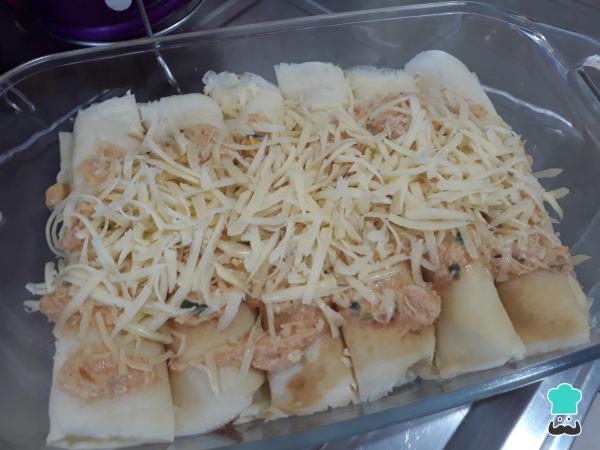
2Coloca todos los crepes rellenos de pollo en una bandeja o fuente apta para horno, cúbrelos con un poco más del relleno (si es que te ha sobrado), espolvorea la mozzarella rallado por encima, y hornéalos durante 10 minutos o hasta que el queso se derrita.Si prefieres un crepe de pollo gratinado con bechamel te recomiendo que gas esta receta de salsa bechamel para canelones y la pongas antes de espolvorear el queso por encima.